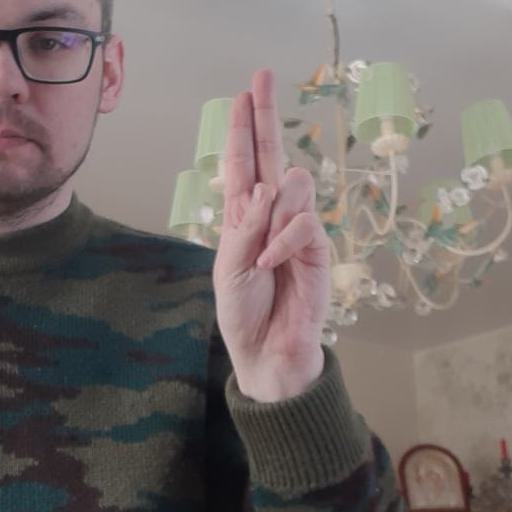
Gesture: two_up